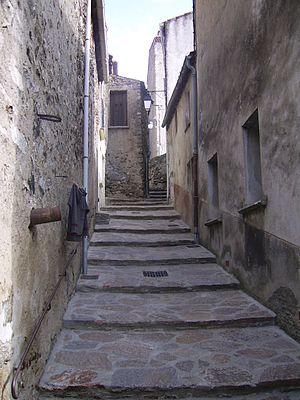
Caramany est une commune française située dans le département des Pyrénées-Orientales, en région Occitanie.